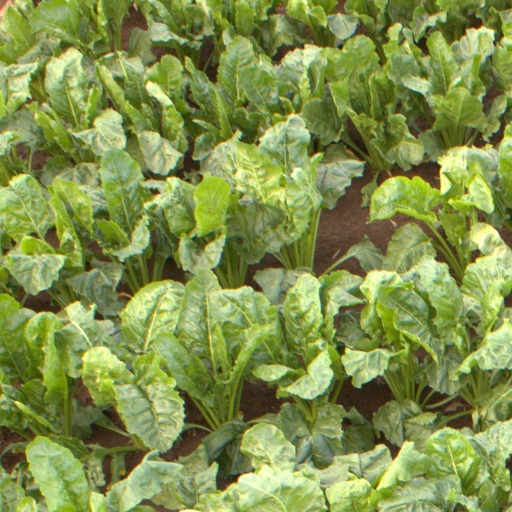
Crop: sugar beet